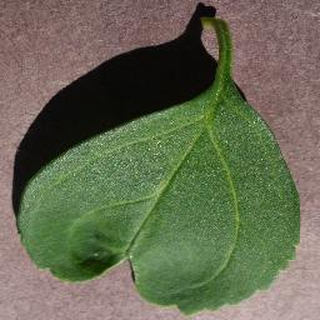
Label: healthy_cherry